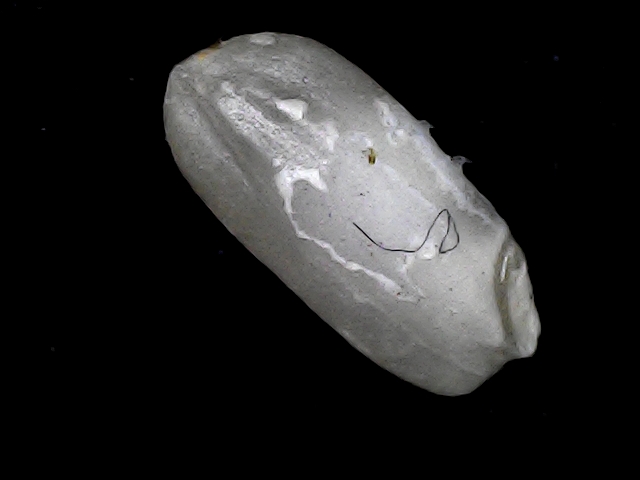
Rice variety: BD33